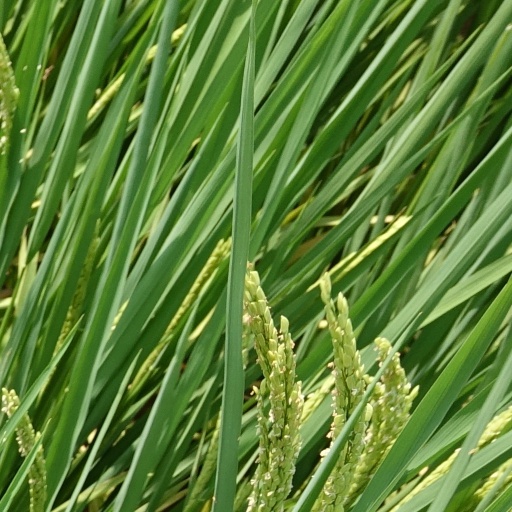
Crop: rice